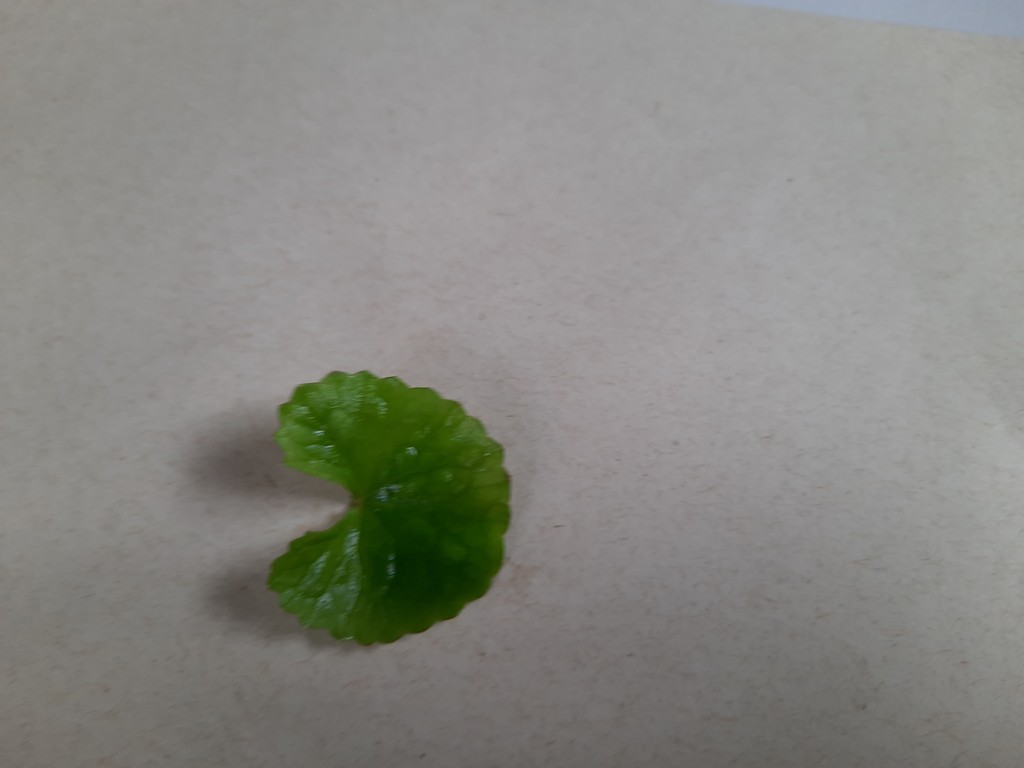
Label: Healthy